Hugh Malone

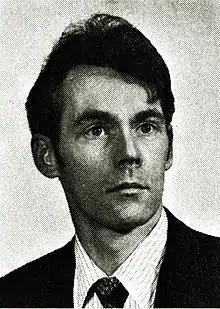
Hugh Malone in 1977

Born in Catskill, Greene County, New York, Malone moved with his family to Kenai, Alaska and went to school there. He was a land surveyor and worked with his father. Malone served in the Kenai City Council and Kenai Borough Assembly. From 1973 to 1985, Malone served in the Alaska House of Representatives and was a Democrat. In 1977 and 1978, Malone served as speaker of the house. While in the legislature Malone created and introduced legislation that would later create the Alaska Permanent Fund. Malone then served as a commissioner for the Alaska Department of Revenue. While on vacation with his wife in Italy, Malone died as the result of a head injury.